Widerøe Flight 744

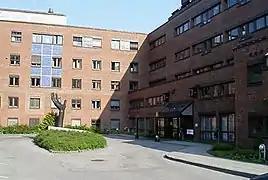
The injured were brought to Namsos Hospital

One man in his twenties was nearly unhurt in the accident and ran to the nearby farm of Berg. After saying "The aircraft has fallen down. You must call for help!", he ran back to the aircraft. The farm's three residents were the first to arrive at the site of the crash. The site was subject to sleet, rain and a southwestern wind, causing the victims to quickly freeze. Several of the wounded could not move because of fractures. The farmhouse became the base of operations for the emergency crews. The wounded were carried to the farm, where they received initial treatment before being transported to Namsos Hospital—the last arriving at 22:30. About seventy people participated in the emergency work.